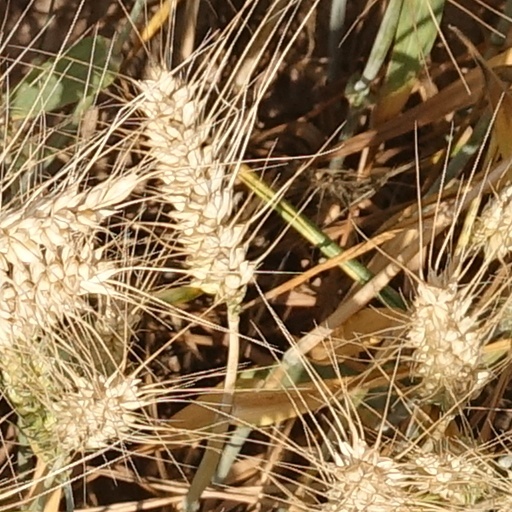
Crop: wheat